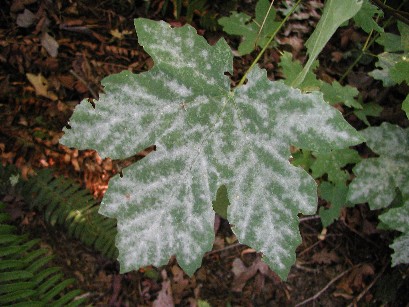
Labels: Squash Powdery mildew leaf